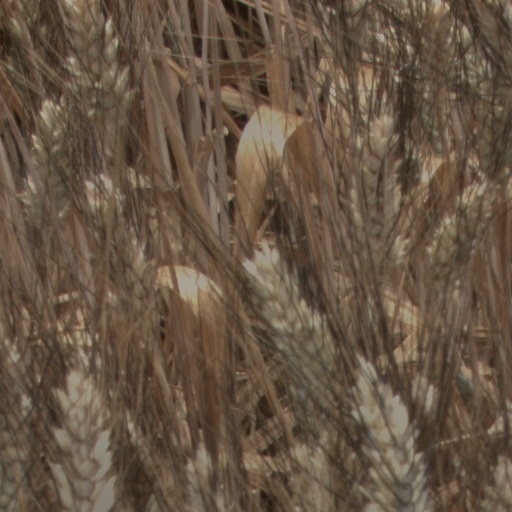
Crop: wheat